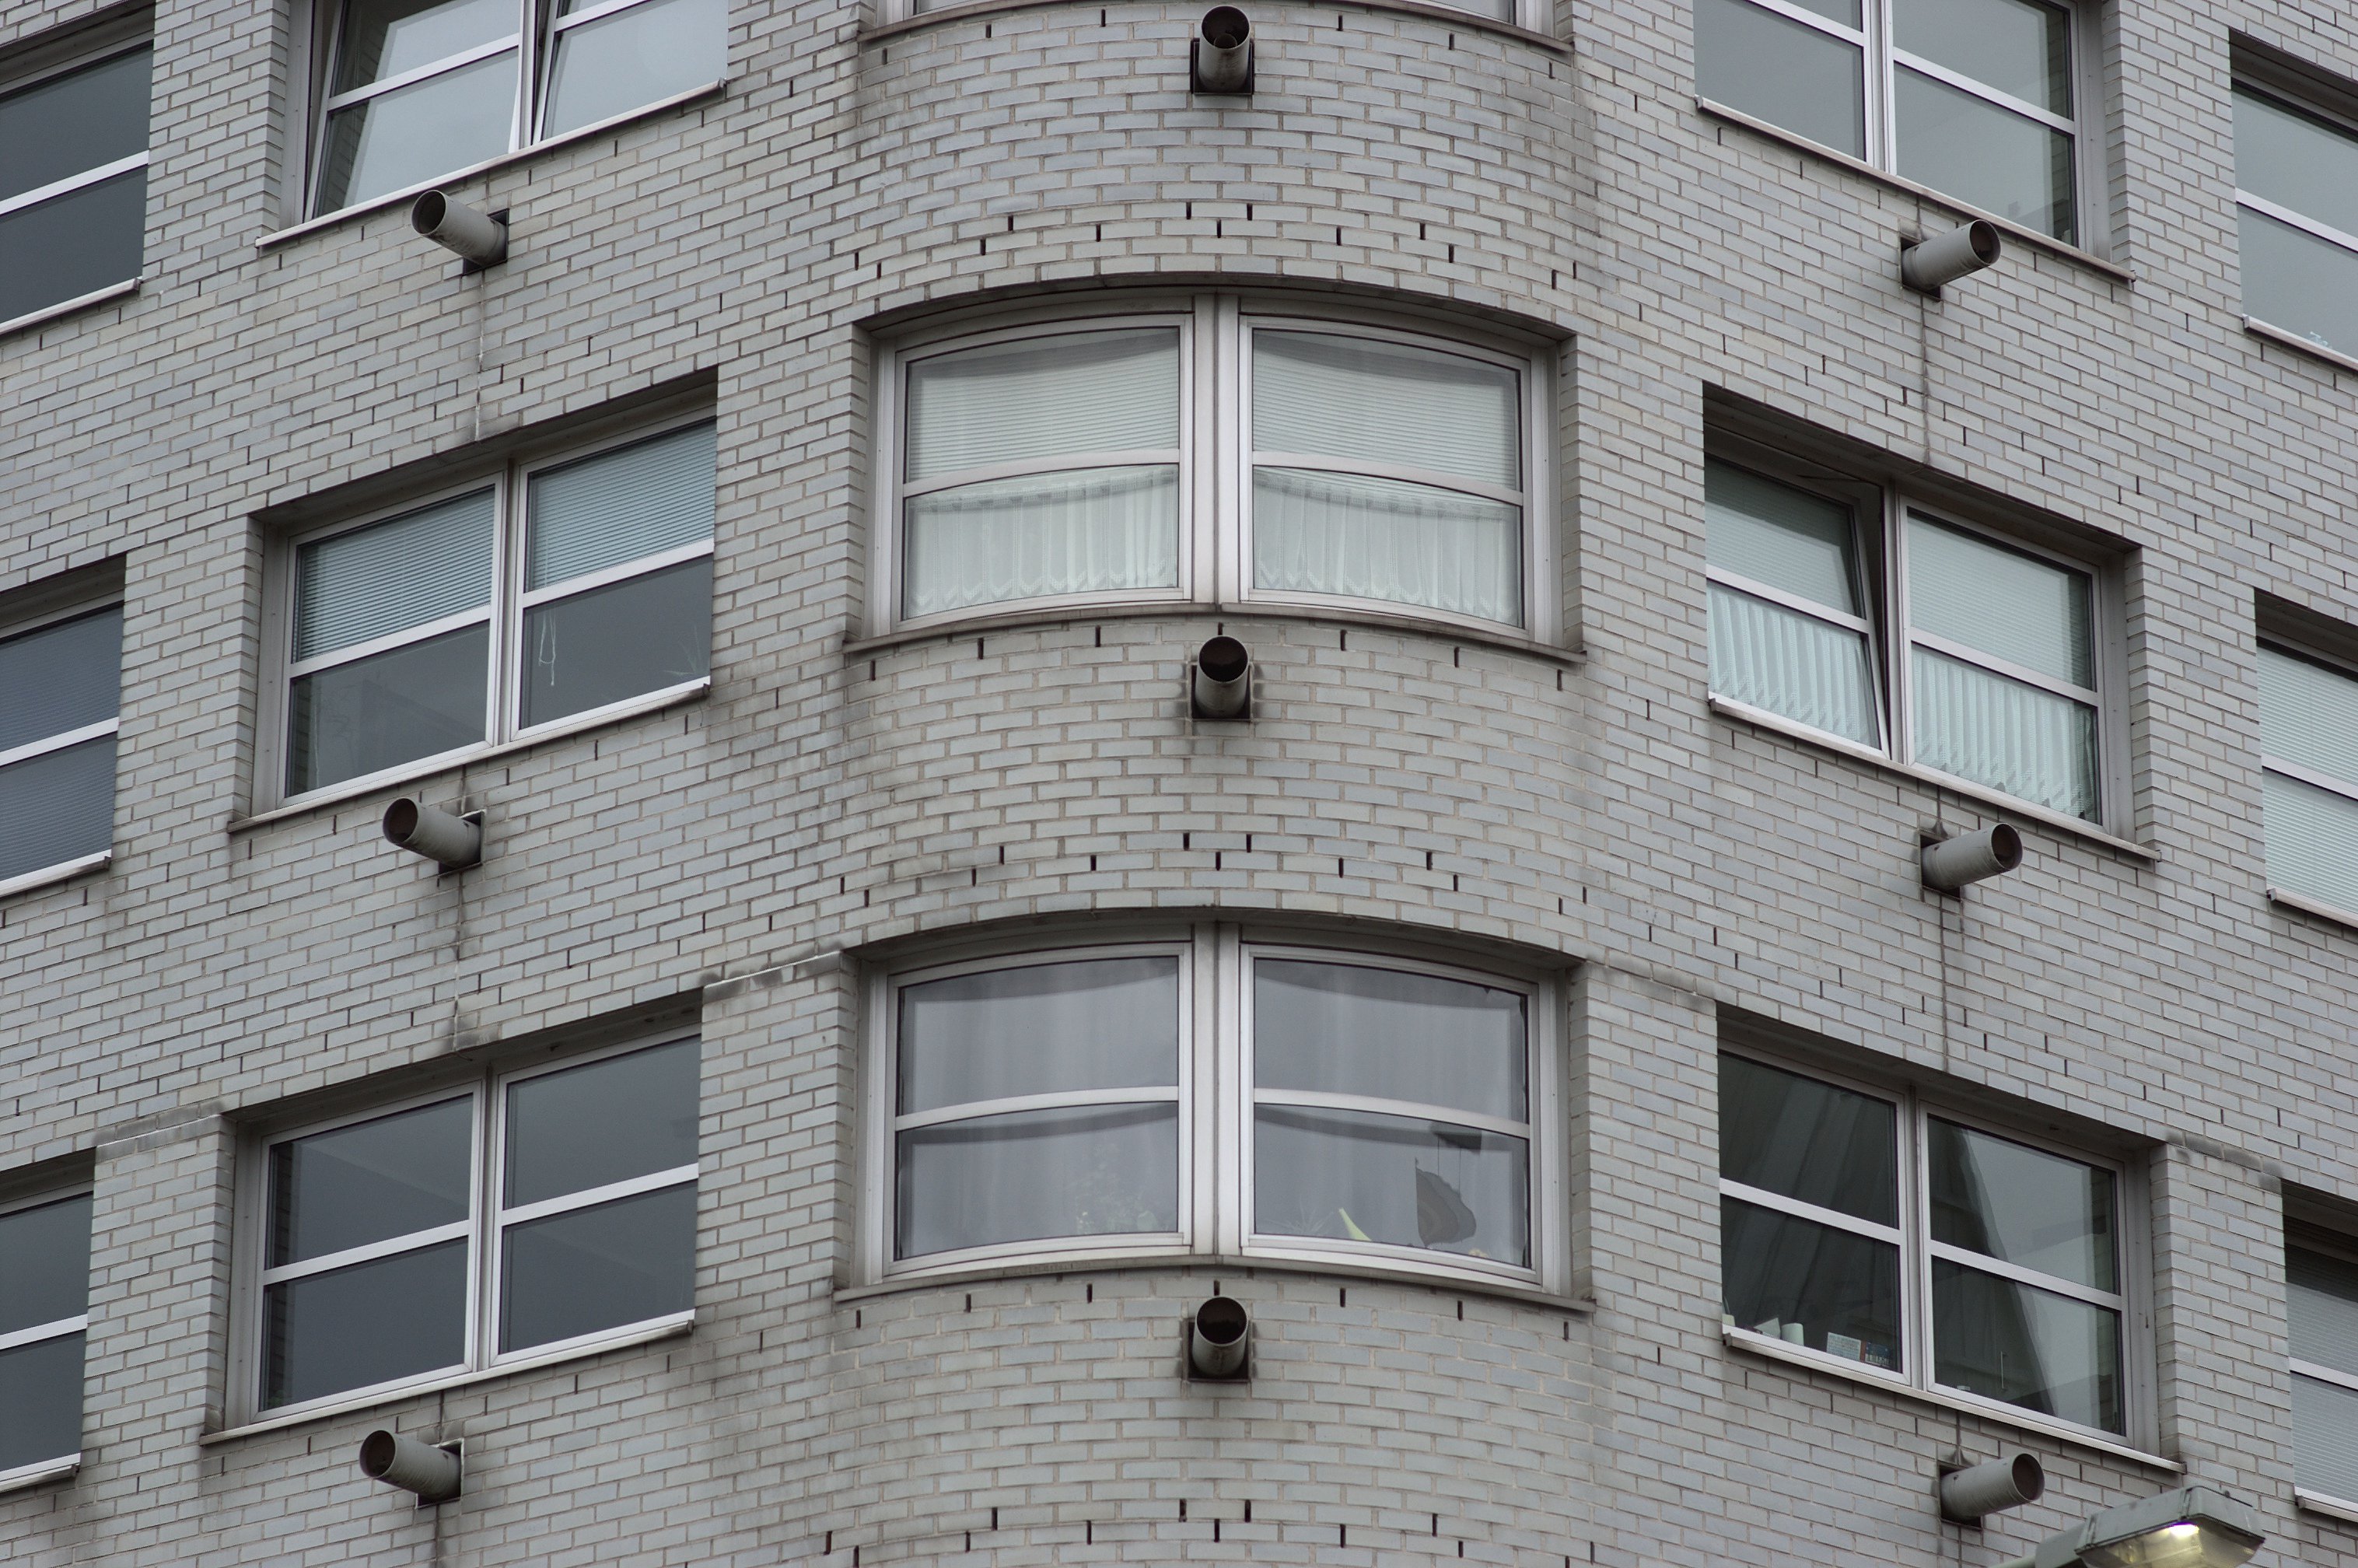
architecture, house, window, roof, building, home, cottage, facade, property, apartment, rawtherapee, germany, deutschland, berlin, walimex, samyang, pentax, 85mm, estate, 2010, lenstagged, steffenzahn, guessedberlin, k100d, justpentax, iamflickr, gwblunamtra, 85mmf14, walimex85mm, walimexpro8514if, siding, neighbourhood, residential area, sash window